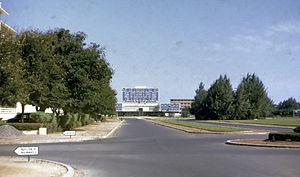
Université Cheikh Anta Diop de Dakar, Sénégal, en 1967